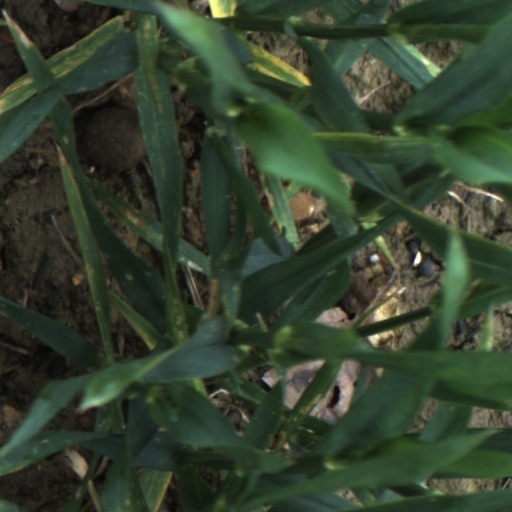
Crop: wheat